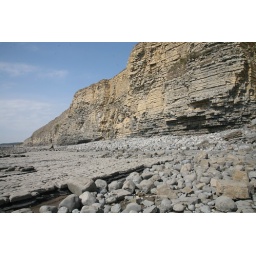
Some of the rock layers are soft shale, so the cliff face gets undercut by the sea.